Tigra Dam

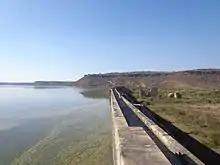
View from the Dam

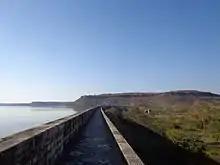
right side view

The dam is 24 metres high at its crest, and 1341 m long. The reservoir has a capacity of 4.8 million cubic metres and the spillway structure can pass up to 1274 cubic metres per second.